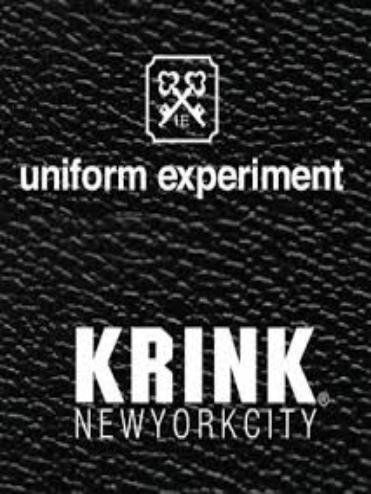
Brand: krink
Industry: Clothes